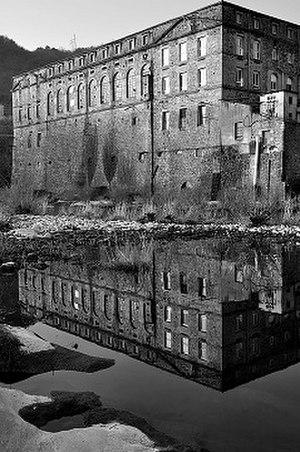
Ancien Moulinage de fil de vers à soie en Ardèche, Le Moulinon, Saint Sauveur de Montagut
Terre adélice est l'enseigne d'un fabricant glacier industriel français. Cette société est spécialisée dans la fabrication de sorbets et de crèmes glacées Bio. Elle est installée à Saint-Sauveur-de-Montagut, dans le département de l’Ardèche.